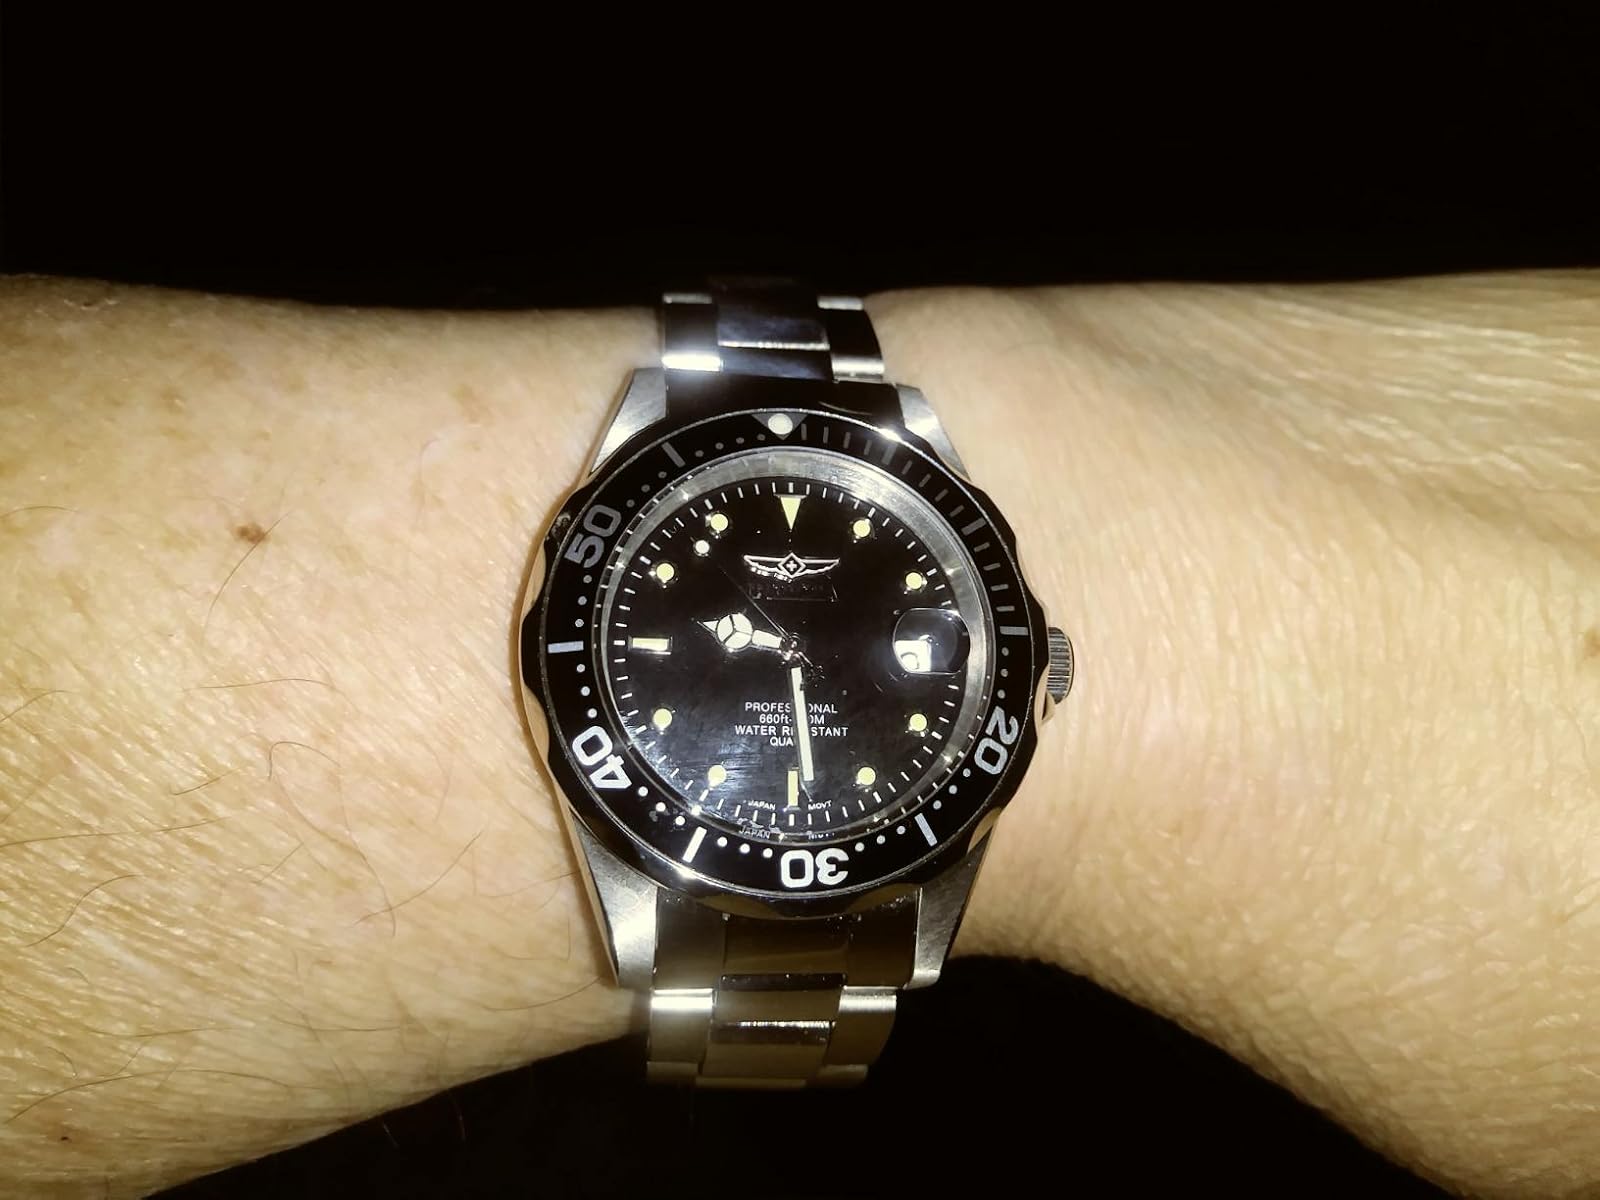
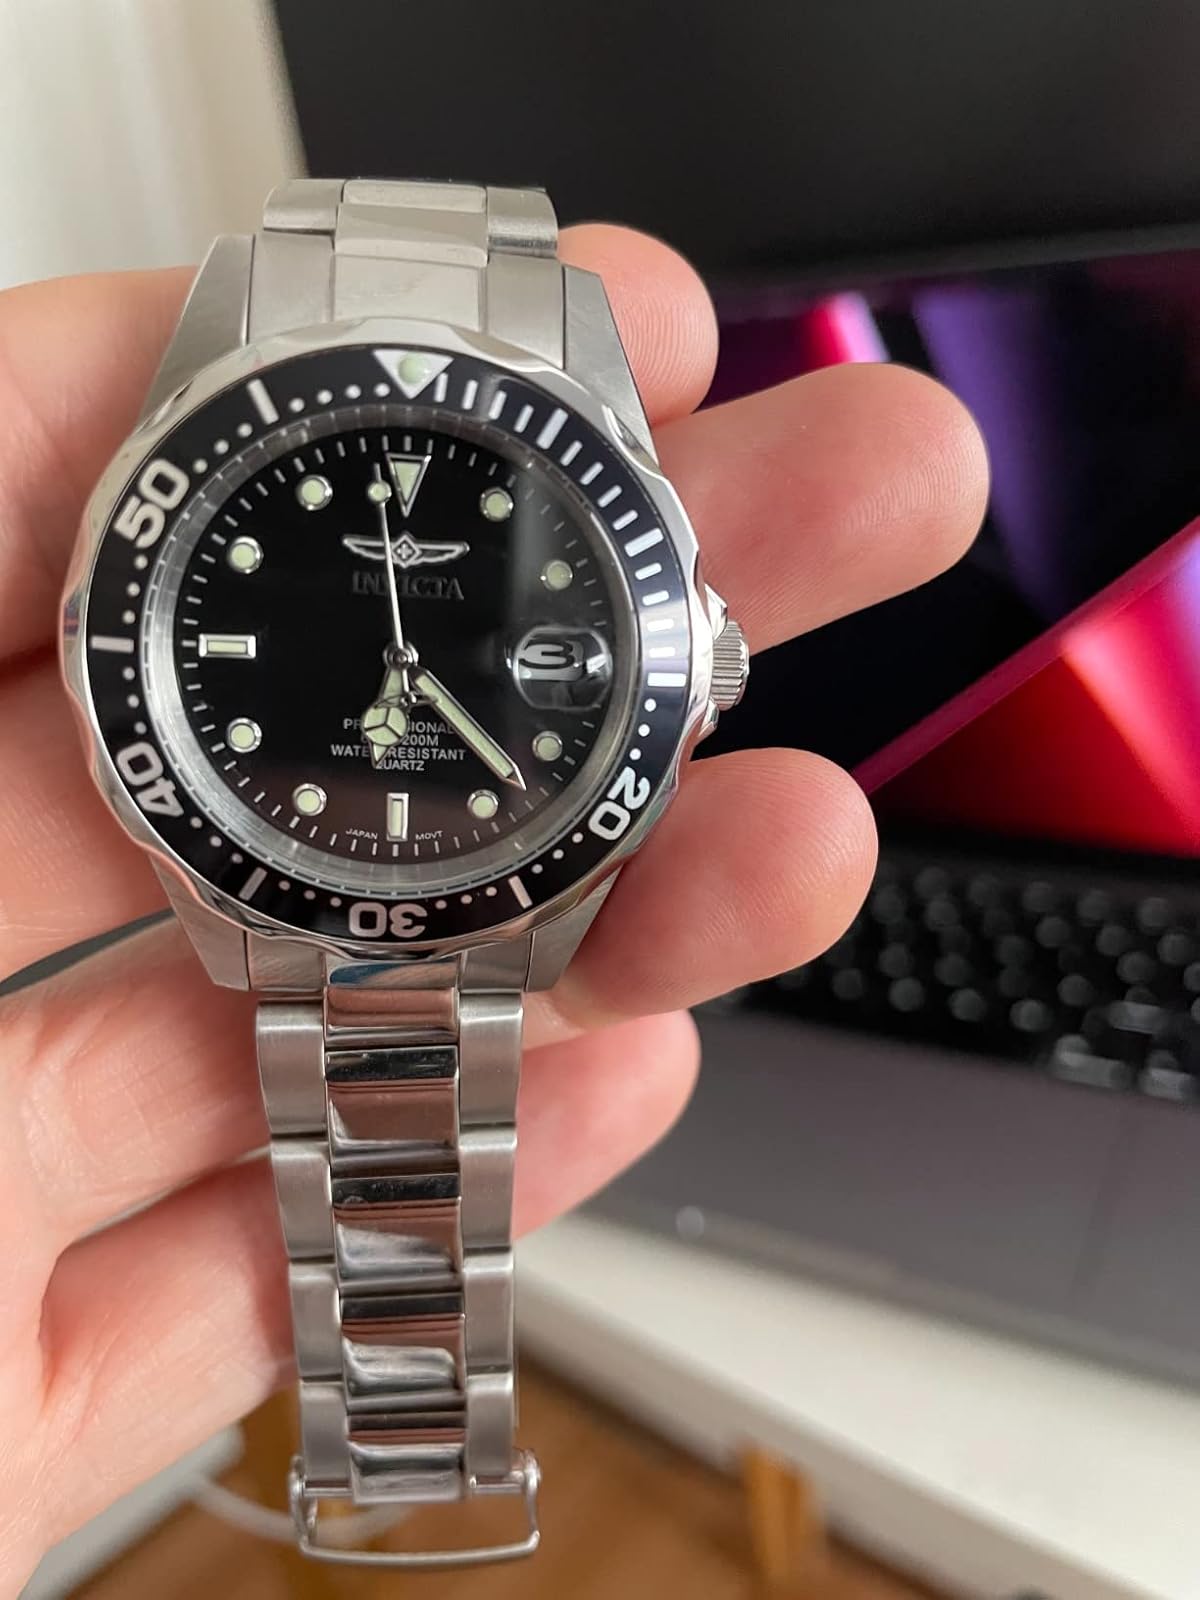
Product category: accessories_watch
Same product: yes